Manora Cantonment

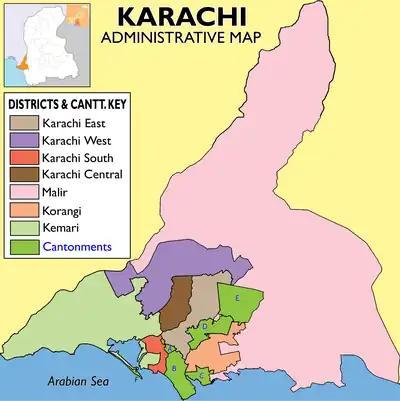
Location of Manora Cantt. marked 'F' in the administrative map of Karachi.

The cantonment maintains its own infrastructure of water supply, electricity and is outside the jurisdiction of City District Government of Karachi.